Priscilla Lane

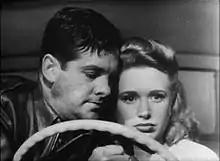
Priscilla Lane and Robert Cummings in "Saboteur", 1942

On April 28, 1941, she was heard on "Lux Radio Theater" with George Brent and Gail Patrick in "Wife, Husband and Friend". At Warner Bros. she appeared in a lighthearted comedy, "Million Dollar Baby" (1941), opposite Ronald Reagan, and as a night club singer in "Blues in the Night" (also 1941).